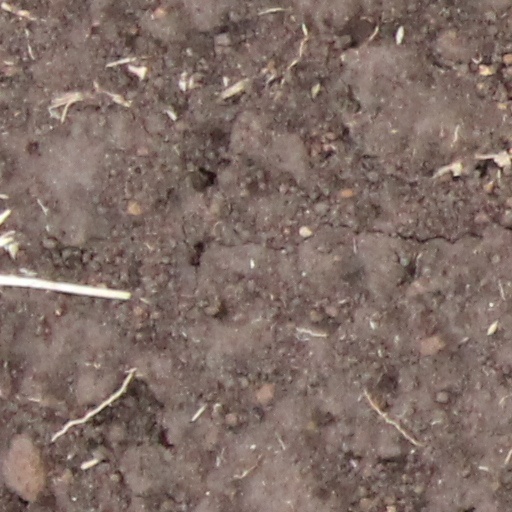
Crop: wheat